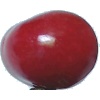
Label: Cherry 2